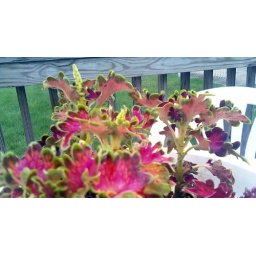
a flower pot on my table with these in it. I forget their name, but I love them.